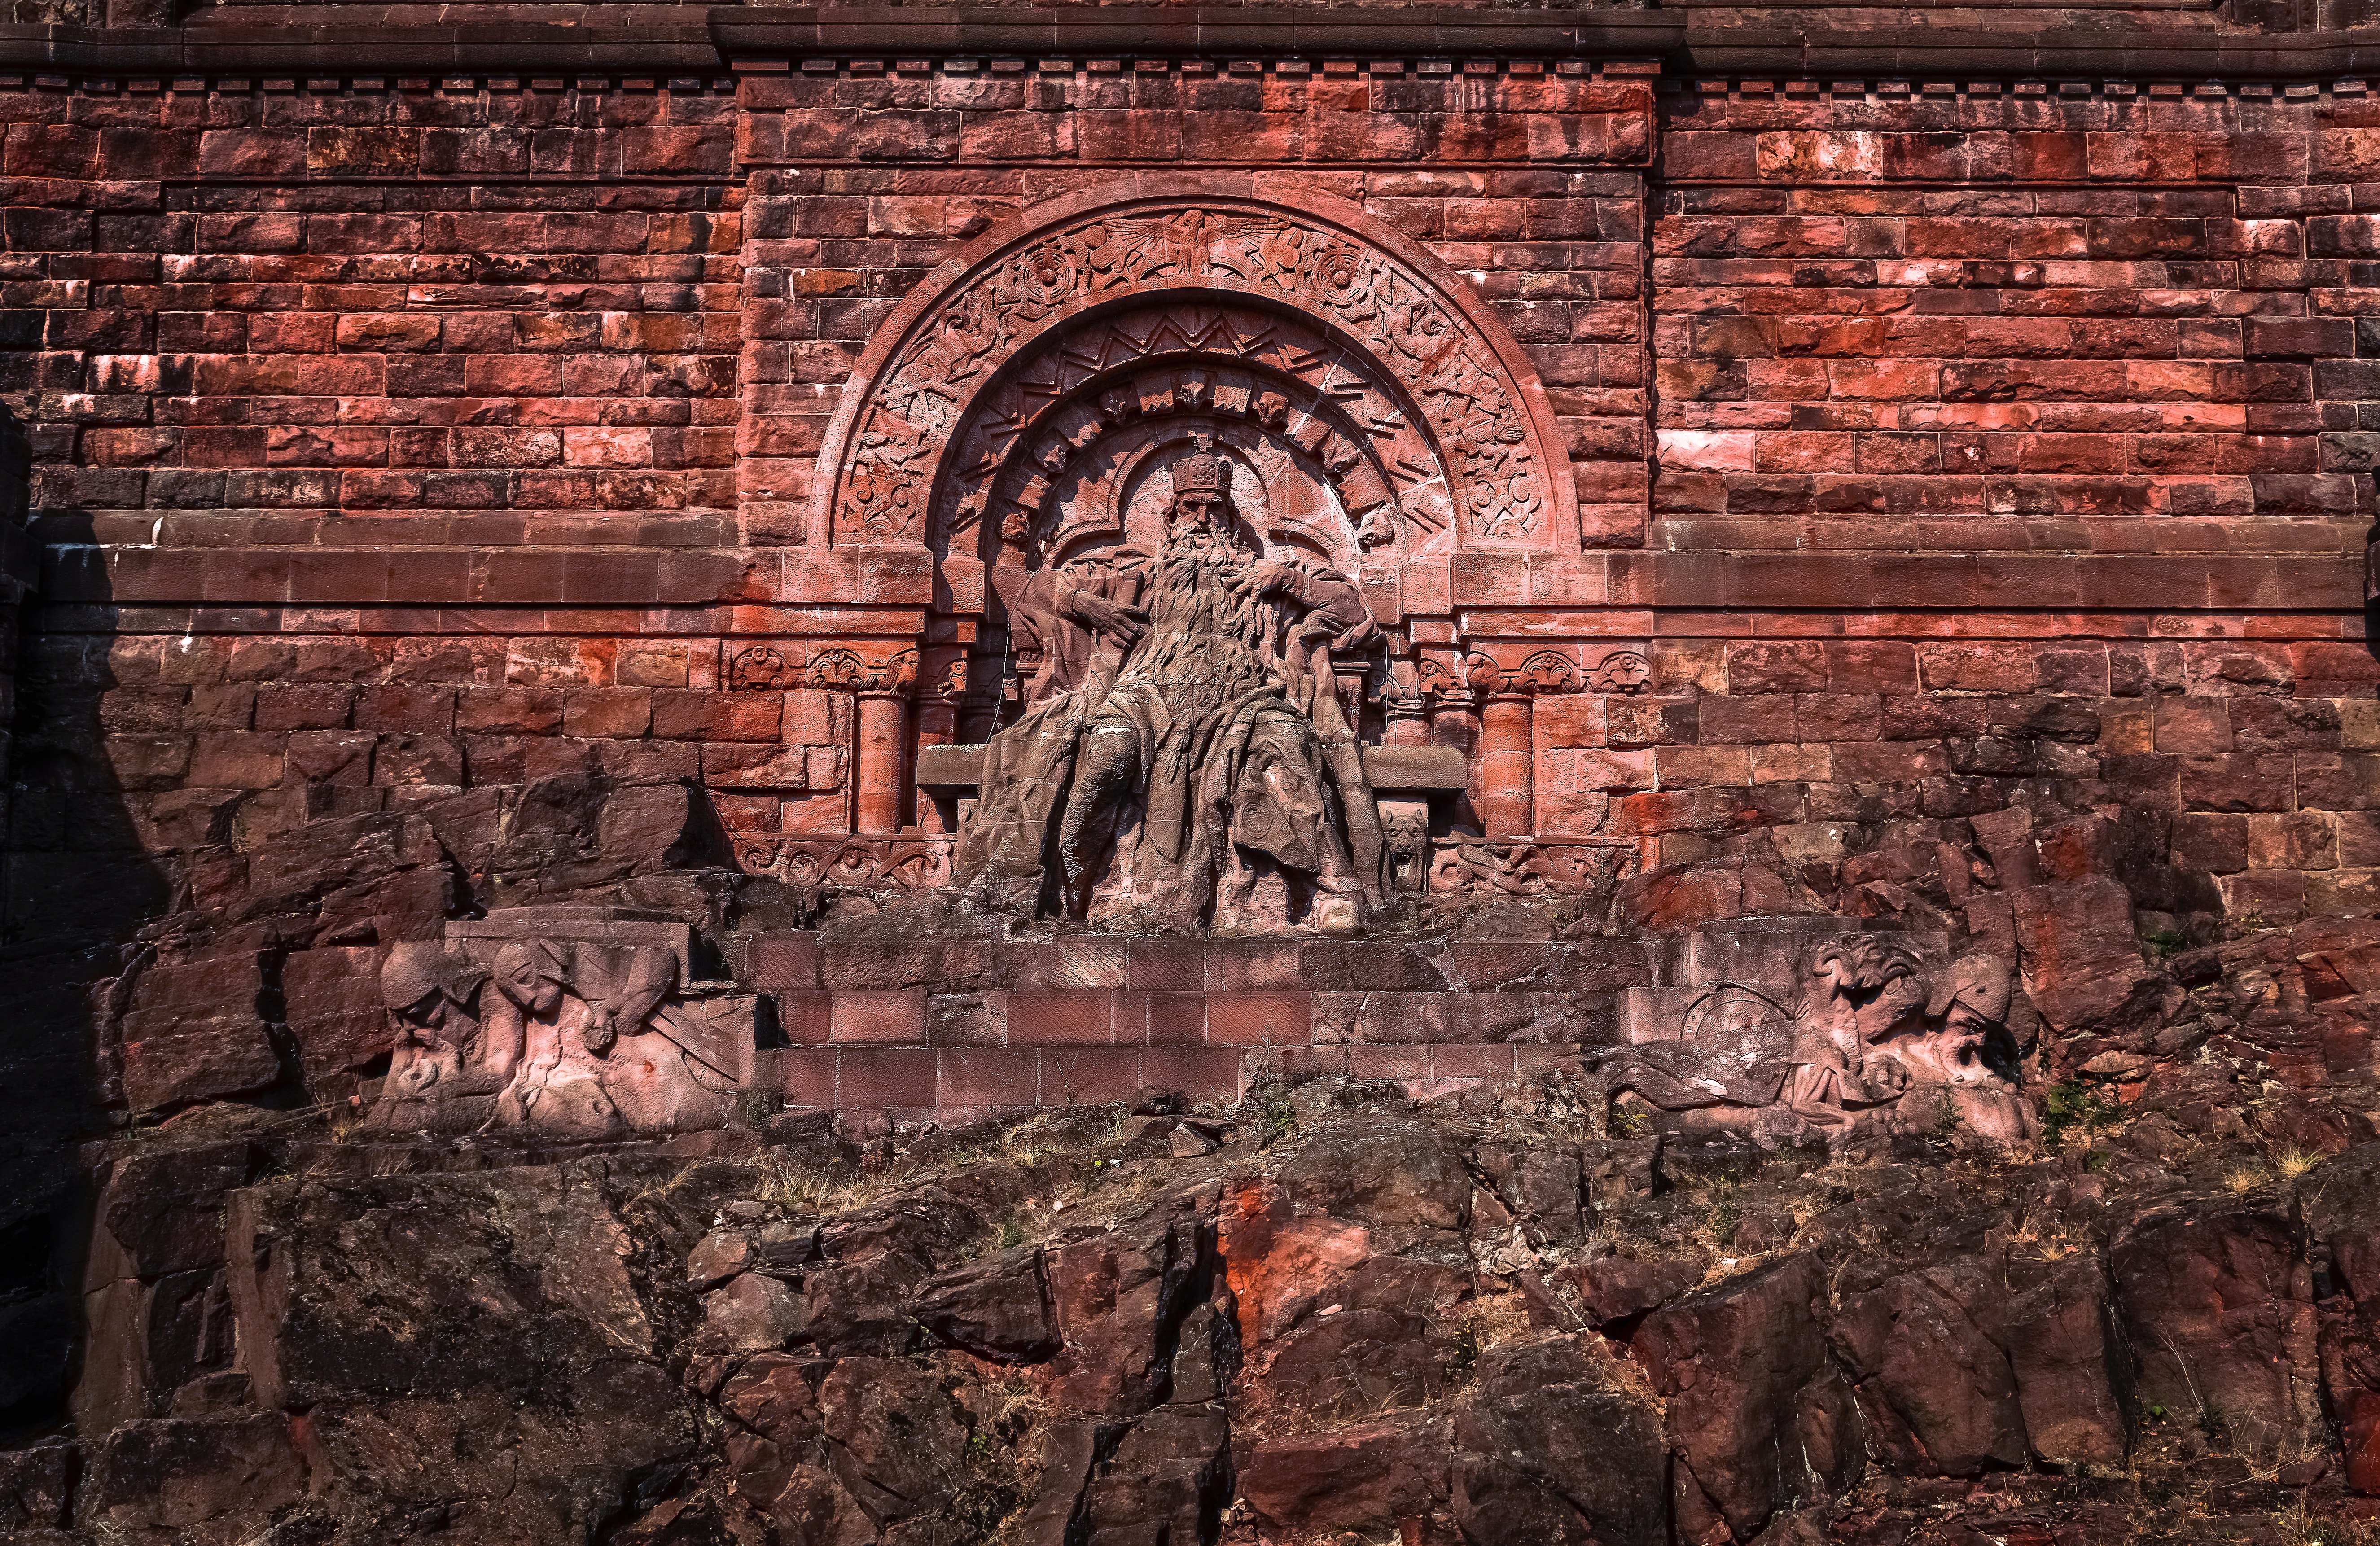
brickwork, brick, wall, history, stone carving, architecture, ancient history, arch, sky, carving, historic site, art, stock photography, temple, ruins, stone wall, building, archaeological site, middle ages, medieval architecture